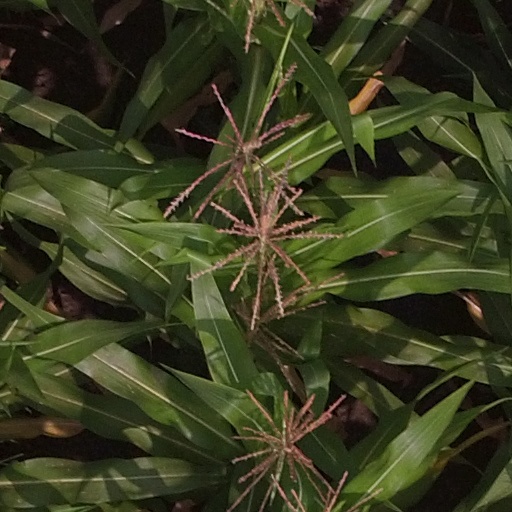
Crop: maize; corn